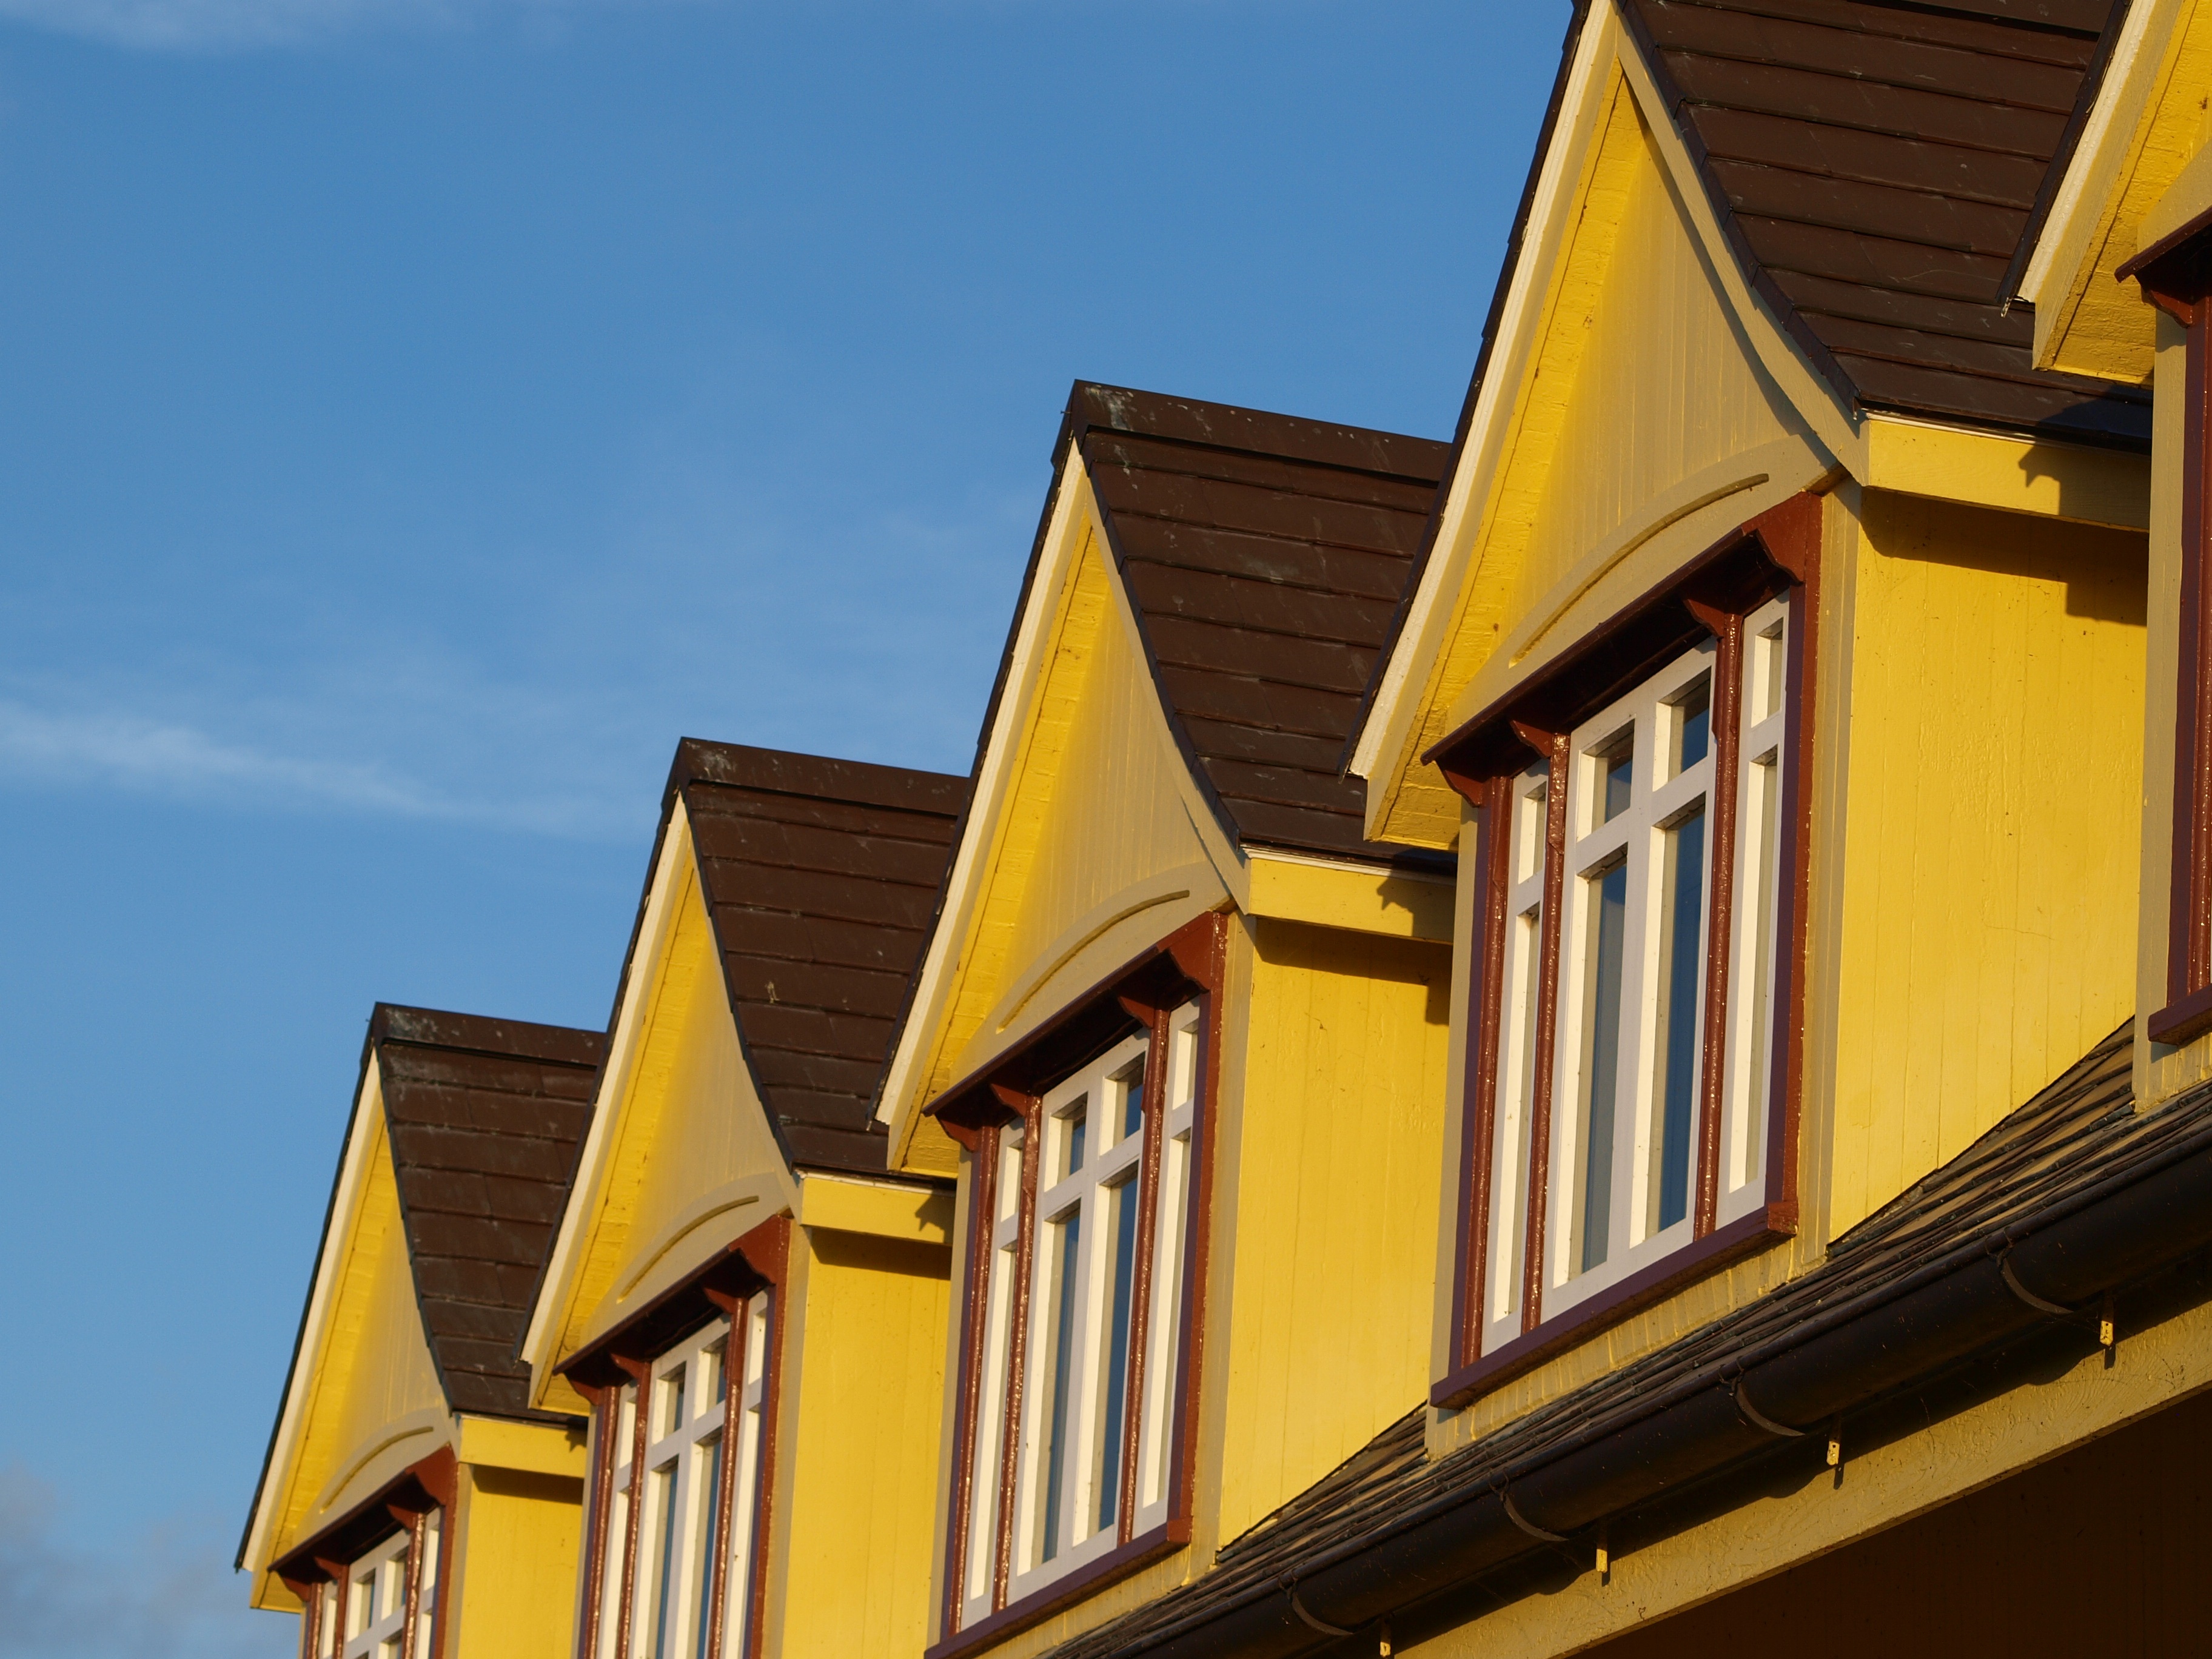
architecture, wood, house, window, roof, building, home, color, facade, exterior, colorful, yellow, windows, siding, neighbourhood, residential area